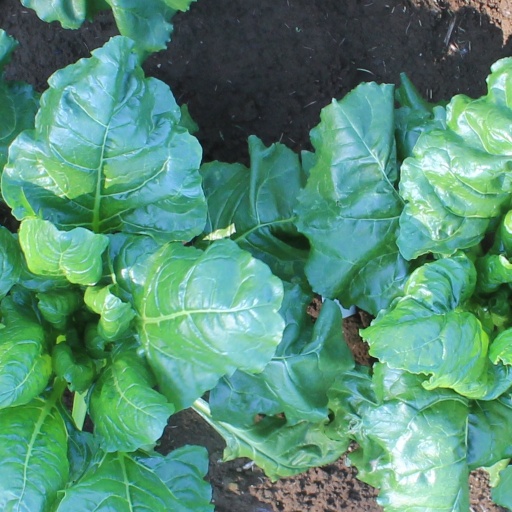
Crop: sugar beet